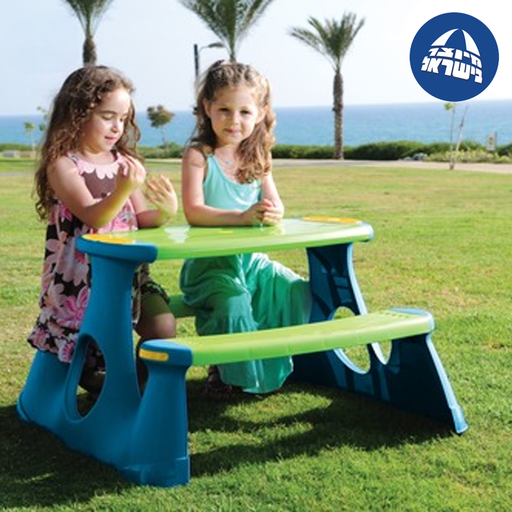
קטגוריה: שתי מתנות לבחירה
תיאור: שולחן פיקניק לילדים
מידע נוסף: מתנה קטנה